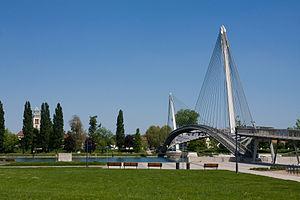
La passerelle Mimram ou passerelle des Deux Rives est une passerelle pour piétons et cyclistes qui relie les deux parties du jardin des Deux Rives situées de chaque côté du Rhin, entre la ville française de Strasbourg et la ville allemande de Kehl.
Le sommet de l'OTAN Strasbourg-Kehl 2009 est le 21ᵉ sommet de l'OTAN, conférence diplomatique réunissant dans les villes de Strasbourg en France et de Kehl et Baden-Baden en Allemagne les 3 et 4 avril 2009 les chefs d'États et de gouvernement des pays membres de l'Organisation du traité de l'Atlantique nord. Le sommet marque le soixantième anniversaire de la création de cette organisation. Il doit également signer le retour de la France dans le commandement militaire intégré de l'OTAN que le général de Gaulle avait décidé de quitter en 1966. Il marque aussi la première visite sur le sol français et allemand du président américain Barack Obama qui rencontrera pour la première fois ses homologues européens.
Le jardin des Deux Rives est un parc public transfrontalier entre la ville de Strasbourg en France et la ville de Kehl en Allemagne. Il est situé de part et d'autre du Rhin avec une passerelle pour relier les deux parties.
Strasbourg est une commune française située dans le département du Bas-Rhin. Préfecture du département, elle est également, depuis le 1ᵉʳ janvier 2016, le chef-lieu de la région Grand Est. Capitale de la région historique d'Alsace, la ville est bordée par le Rhin et frontalière avec l'Allemagne.